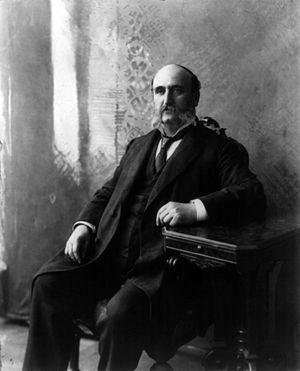
Ira David Sankey est un chanteur et compositeur de gospel américain connu comme le « chantre méthodiste à la voix douce ». Il collabore étroitement avec l’évangéliste Dwight L. Moody dans son ministère d’évangélisation.